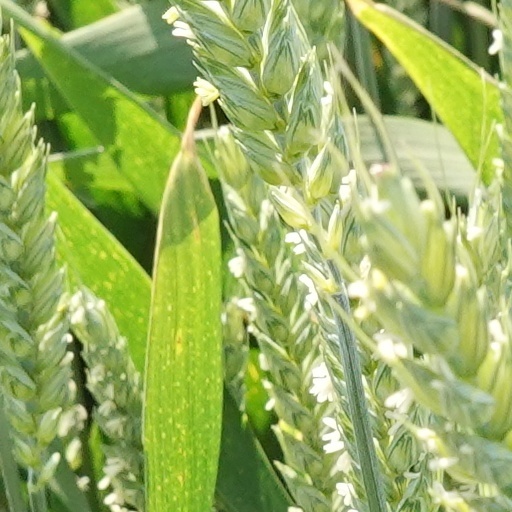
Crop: wheat